History of Tibet

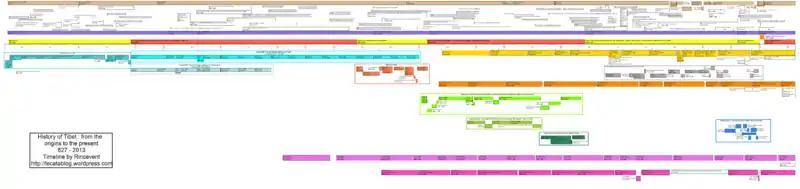

Some archaeological data suggest archaic humans passed through Tibet at the time India was first inhabited, half a million years ago. Impressions of hands and feet suggest hominins were present at the above 4,000 meters above sea level high Tibetan Plateau 169,000–226,000 years ago. Modern humans first inhabited the Tibetan Plateau at least twenty-one thousand years ago. This population was largely replaced around 3000 years ago by Neolithic immigrants from northern China. However, there is a "partial genetic continuity between the Paleolithic inhabitants and the contemporary Tibetan populations". The vast majority of Tibetan maternal mtDNA components can trace their ancestry to both paleolithic and Neolithic during the mid-Holocene.